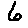
Label: 6